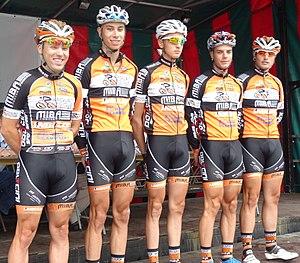
Reportage photographique réalisé le dimanche 10 août à l'occasion du départ et de l'arrivée de la Flèche du port d'Anvers 2014 à Merksem (Anvers), Belgique.
La 23ᵉ édition de la Flèche du port d'Anvers a eu lieu le 10 août 2014 avec pour départ et arrivée Merksem. La course fait partie du calendrier UCI Europe Tour 2014 en catégorie 1.2, elle constitue également la huitième et avant-dernière manche de la Topcompétition 2014. Elle est remportée par le Néerlandais Yoeri Havik qui effectue les 182 kilomètres du parcours en 4 h 12 min 57 s, soit à une vitesse de 43,171 km/h. Il est immédiatement suivi par son compatriote Ivar Slik, et une seconde plus tard par Jens Geerinck.